Charles Sew Hoy

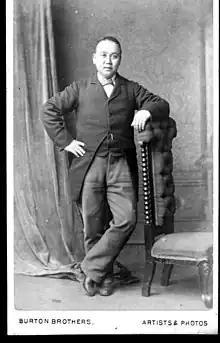
Choie Sew Hoy, 1880s

Choie Sew Hoy, (1836–1901) also known as Charles Sew Hoy, was a New Zealand merchant, Chinese leader, gold-dredger and a New Zealand Business Hall of Fame laureate. He was born in the village of Sha Kong in the Poon Yu District (now part of Baiyun District, Guangzhou) of Guangdong Province, China, in about 1838.